Hunger

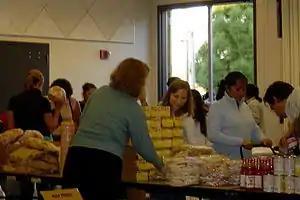
Volunteers pass out food items from a food bank run by Feeding America.

Organizations such as Food First raised the issue of food sovereignty and claimed that every country on earth (with the possible minor exceptions of some city-states) has sufficient agricultural capacity to feed its own people, but that the "free trade" economic order, which from the late 1970s to about 2008 had been associated with such institutions as the IMF and World Bank, had prevented this from happening. The World Bank itself claimed it was part of the solution to hunger, asserting that the best way for countries to break the cycle of poverty and hunger was to build export-led economies that provide the financial means to buy foodstuffs on the world market. However, in the early 21st century the World Bank and IMF became less dogmatic about promoting free market reforms. They increasingly returned to the view that government intervention does have a role to play, and that it can be advisable for governments to support food security with policies favourable to domestic agriculture, even for countries that do not have a comparative advantage in that area. As of 2012, the World Bank remains active in helping governments to intervene against hunger.